Jan Mühlfeit

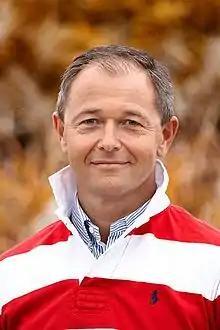
Jan Mühlfeit

Jan Mühlfeit (born January 8, 1962) is a Czech manager, global strategist, coach and mentor. He spent almost 22 years working for Microsoft, the last 15 of which were in top management. His last post before he left in 2014 was Chairman Europe of the Microsoft Corporation, a position he held from 2007. He acts as an advisor to a number of governmental and international organisations, such as AIESEC, the World Economic Forum, the European Commission, and the OECD.